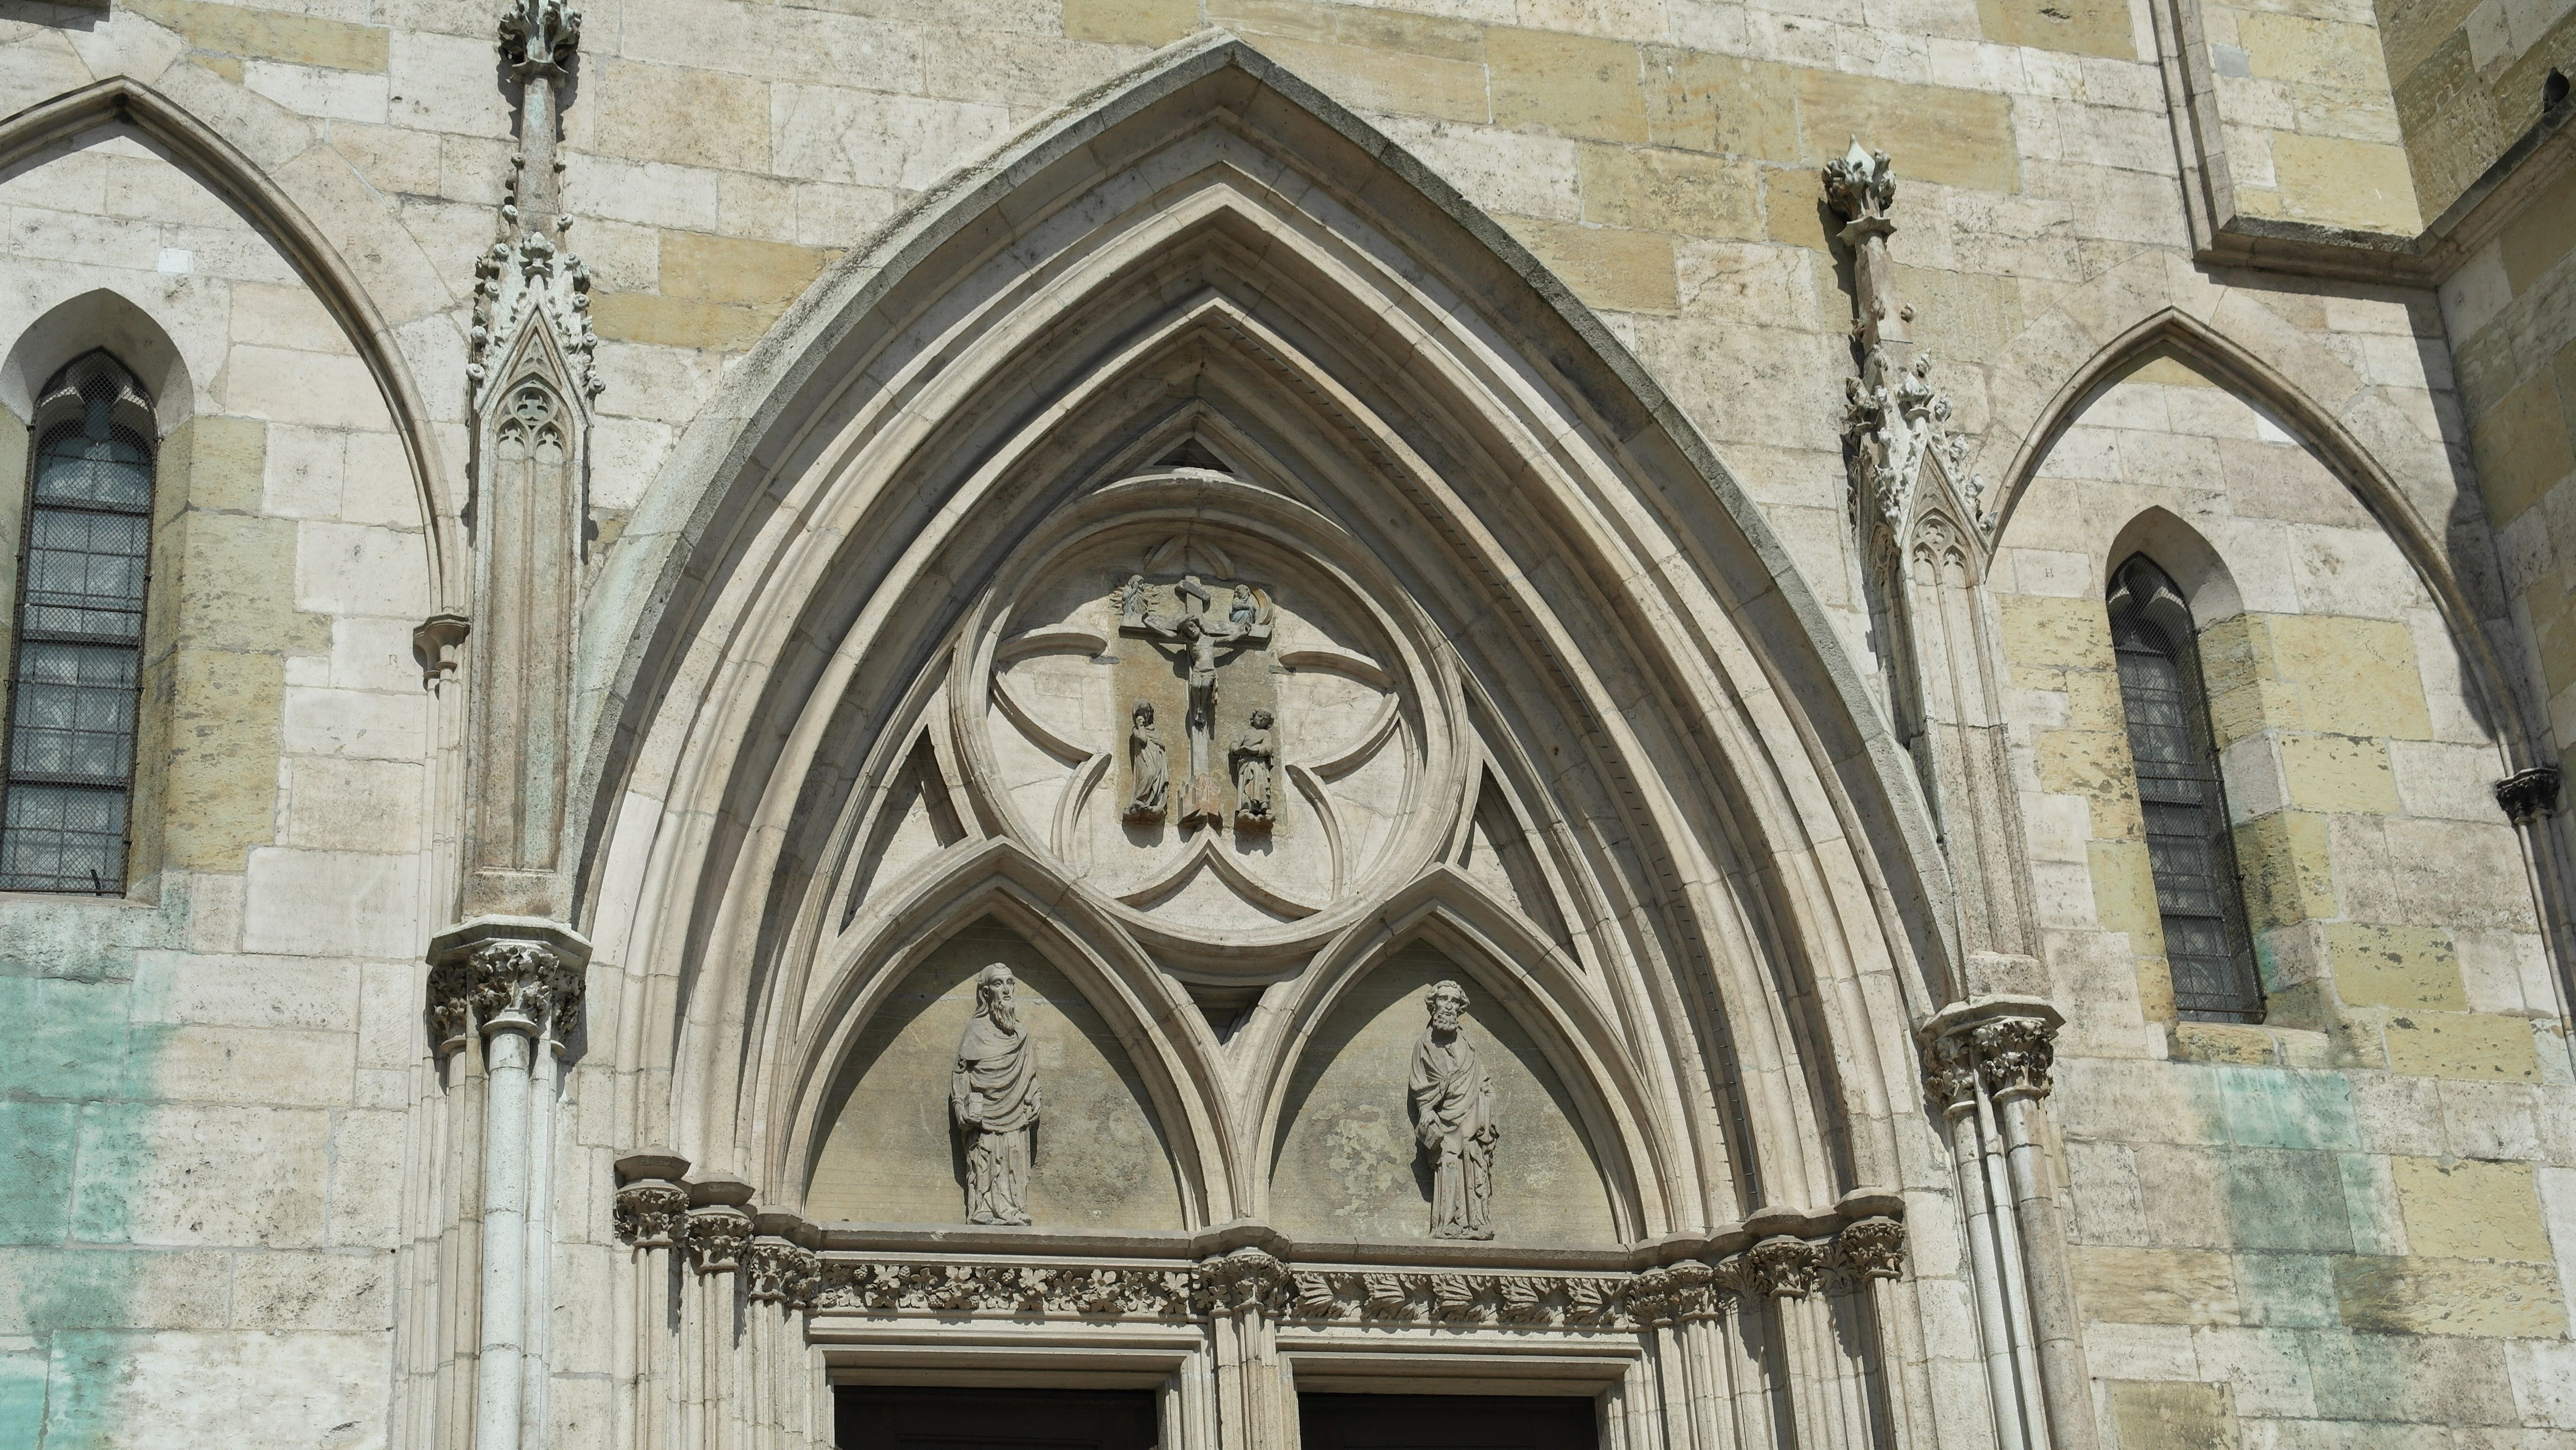
architecture, building, arch, facade, church, cathedral, chapel, gothic, place of worship, baptistery, monastery, symmetry, synagogue, bavaria, basilica, dom, middle ages, regensburg, gothic architecture, byzantine architecture, cathedral st peter